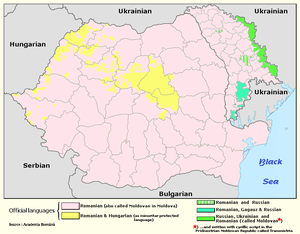
Le roumain en tant que langue officielle, d'après l'académie roumaine. Romanian as an official language, since Academia Românä.
La francisation désigne l'extension de la langue française par son adoption en tant que langue maternelle ou non, adoption pouvant être subie ou voulue par les populations concernées. Le mot peut aussi désigner la modification d'un nom propre, par exemple Schlettstàdt en Sélestat, Van de Walle en De Gaulle ou Winchester en Bicêtre.
Les langues en Roumanie sont les vingt langues officiellement reconnues dans ce pays par la Constitution roumaine, dont le roumain, langue officielle de la Roumanie, compris par environ 99 % de la population du pays, et les dix-neuf langues minoritaires officiellement reconnues. Quelques autres, dont l'aroumain, sont parlées dans le pays sans avoir de statut officiel.
L’origine des roumanophones et même leur définition actuelle sont sujets, dans les sciences historiques, humaines et linguistiques, à des controverses découlant de deux problématiques :
Le roumain est une langue appartenant au groupe des langues romanes orientales de la branche romane de la famille des langues indo-européennes. Il est couramment parlé par environ 28 millions de locuteurs et 4 millions en tant que langue seconde, principalement en Roumanie et en Moldavie.
Le terme Roumains a plusieurs acceptions. Il peut désigner les citoyens de la Roumanie et eux seuls, quelles que soient leurs langues ou leur cultures. Le terme peut aussi désigner les Roumains au sens d'ethnie, qu'ils vivent en Roumanie, en Moldavie, dans d'autres pays ou qu'ils fassent partie de la diaspora. Les Roumains au sens d'ethnie, ainsi que les différentes minorités nationales, sont donc considérés comme des Roumains selon la définition considérée.
En français, l’adjectif « moldave » désigne :